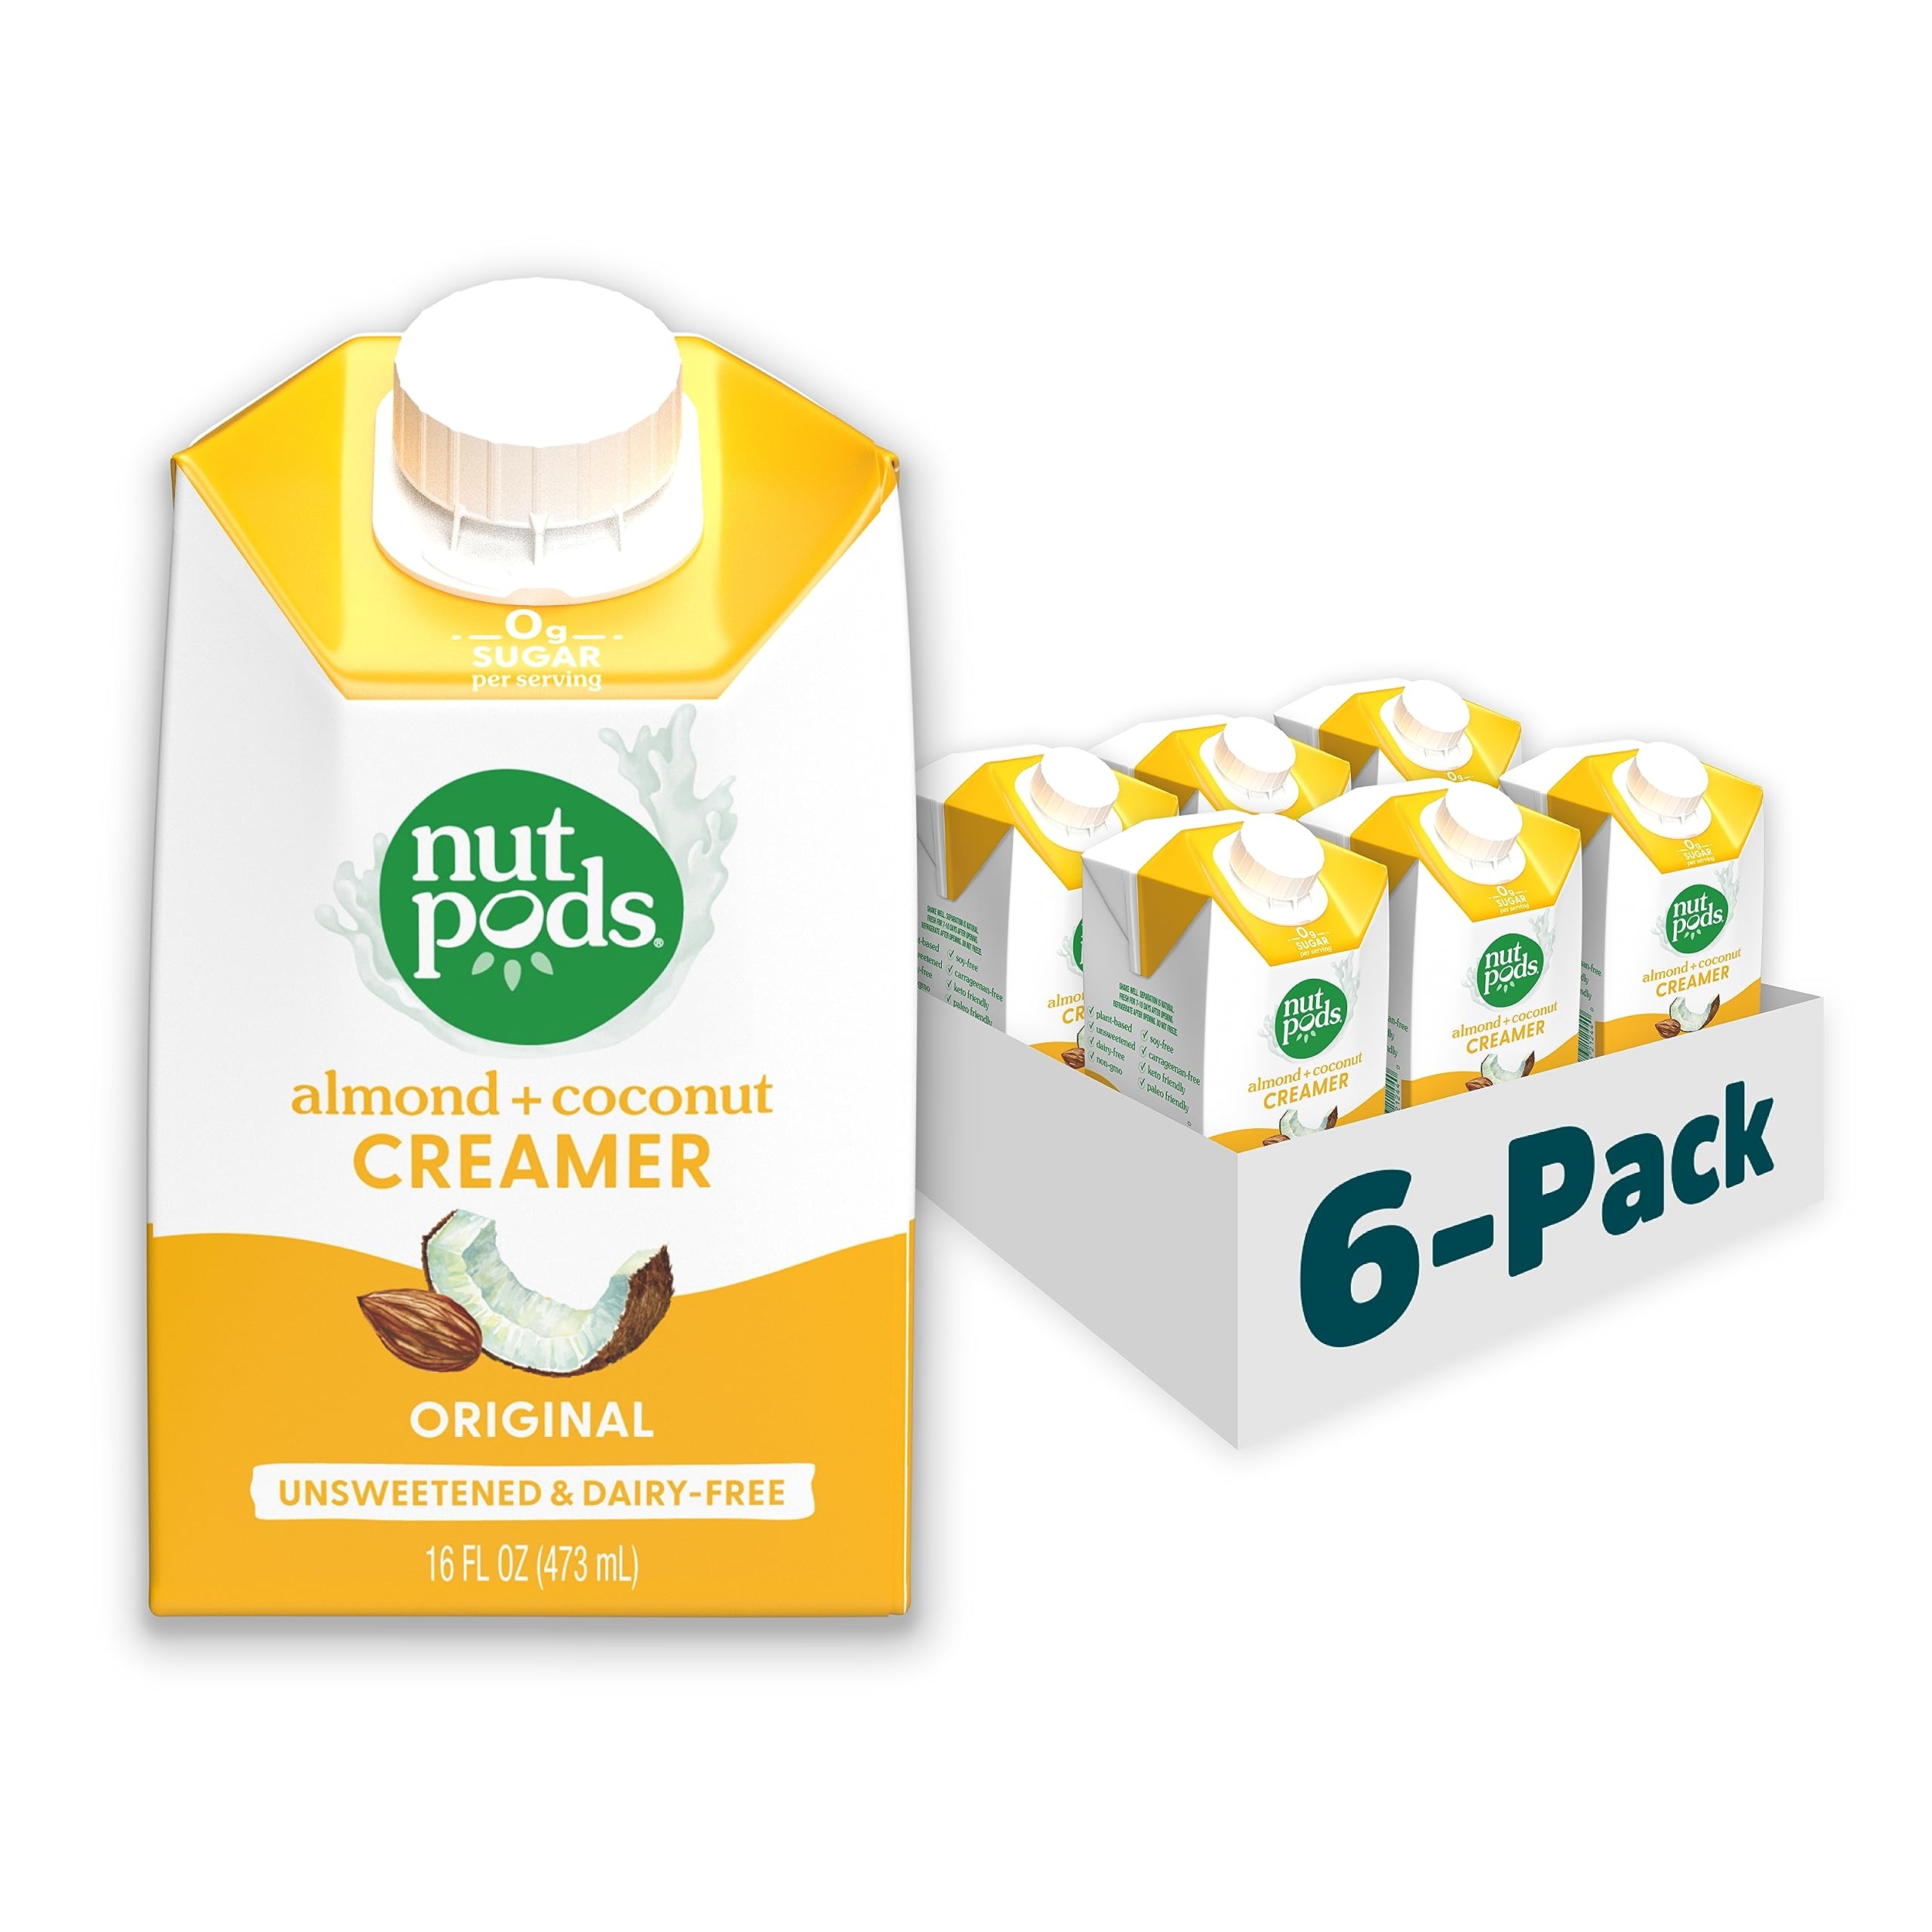
Item Name: nutpods Original Coffee Creamer - Unsweetened Non Dairy Creamer Made from Almonds and Coconuts - Keto Creamer, Whole30, Gluten Free, Non-GMO, Vegan, Sugar Free, Kosher (6-Pack)
Value: 96.0
Unit: Fl Oz

Price: 18.81